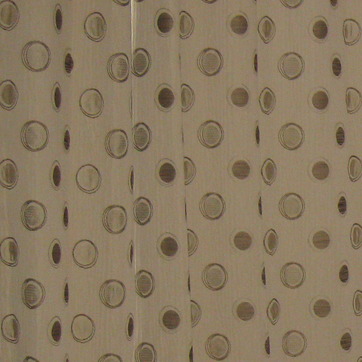
Material: fabric